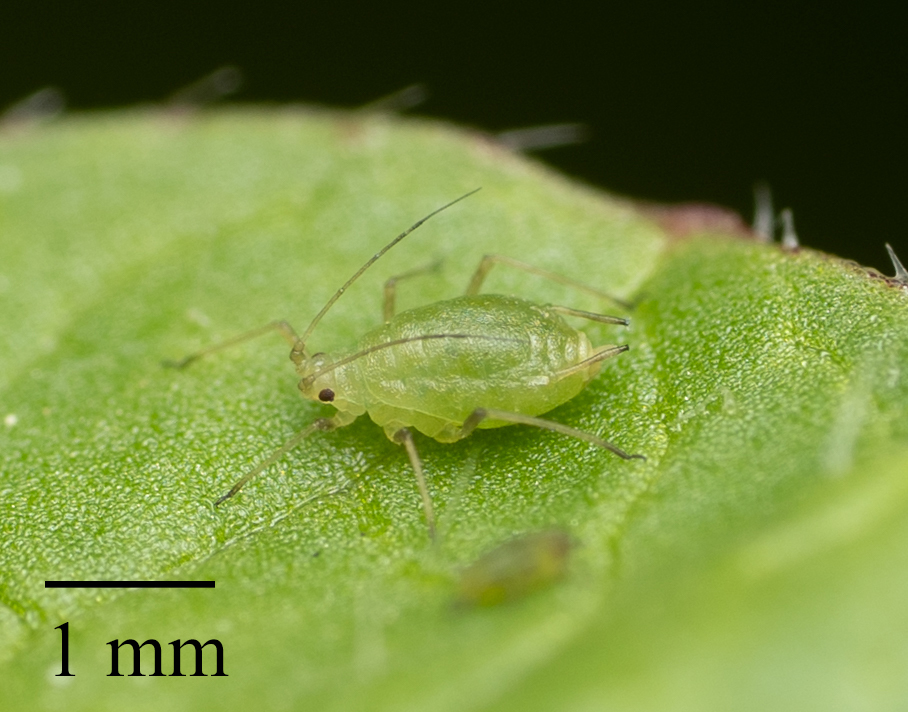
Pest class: green_peach_aphid